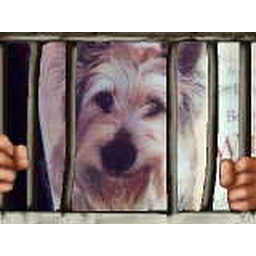
in the dog house...and i ain't letting the dogs out